Miaohui

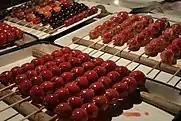
Bing Tang Hu Lu

Bing Tang Hu Lu is made by stringing wild fruits with bamboo sticks and dipping them in maltose, which hardens rapidly in the wind. The typical snacks in winter in the north are usually made of hawthorn. They are thin and hard, sour and sweet, and ice.